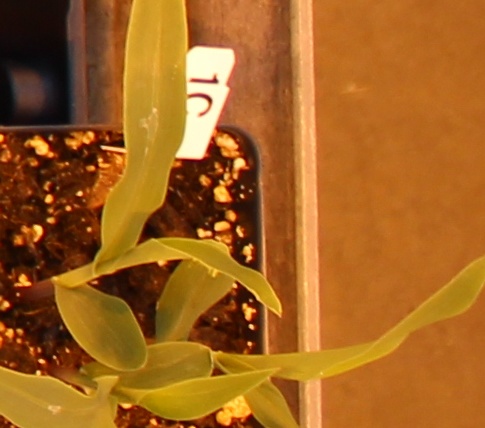
Label: Corn